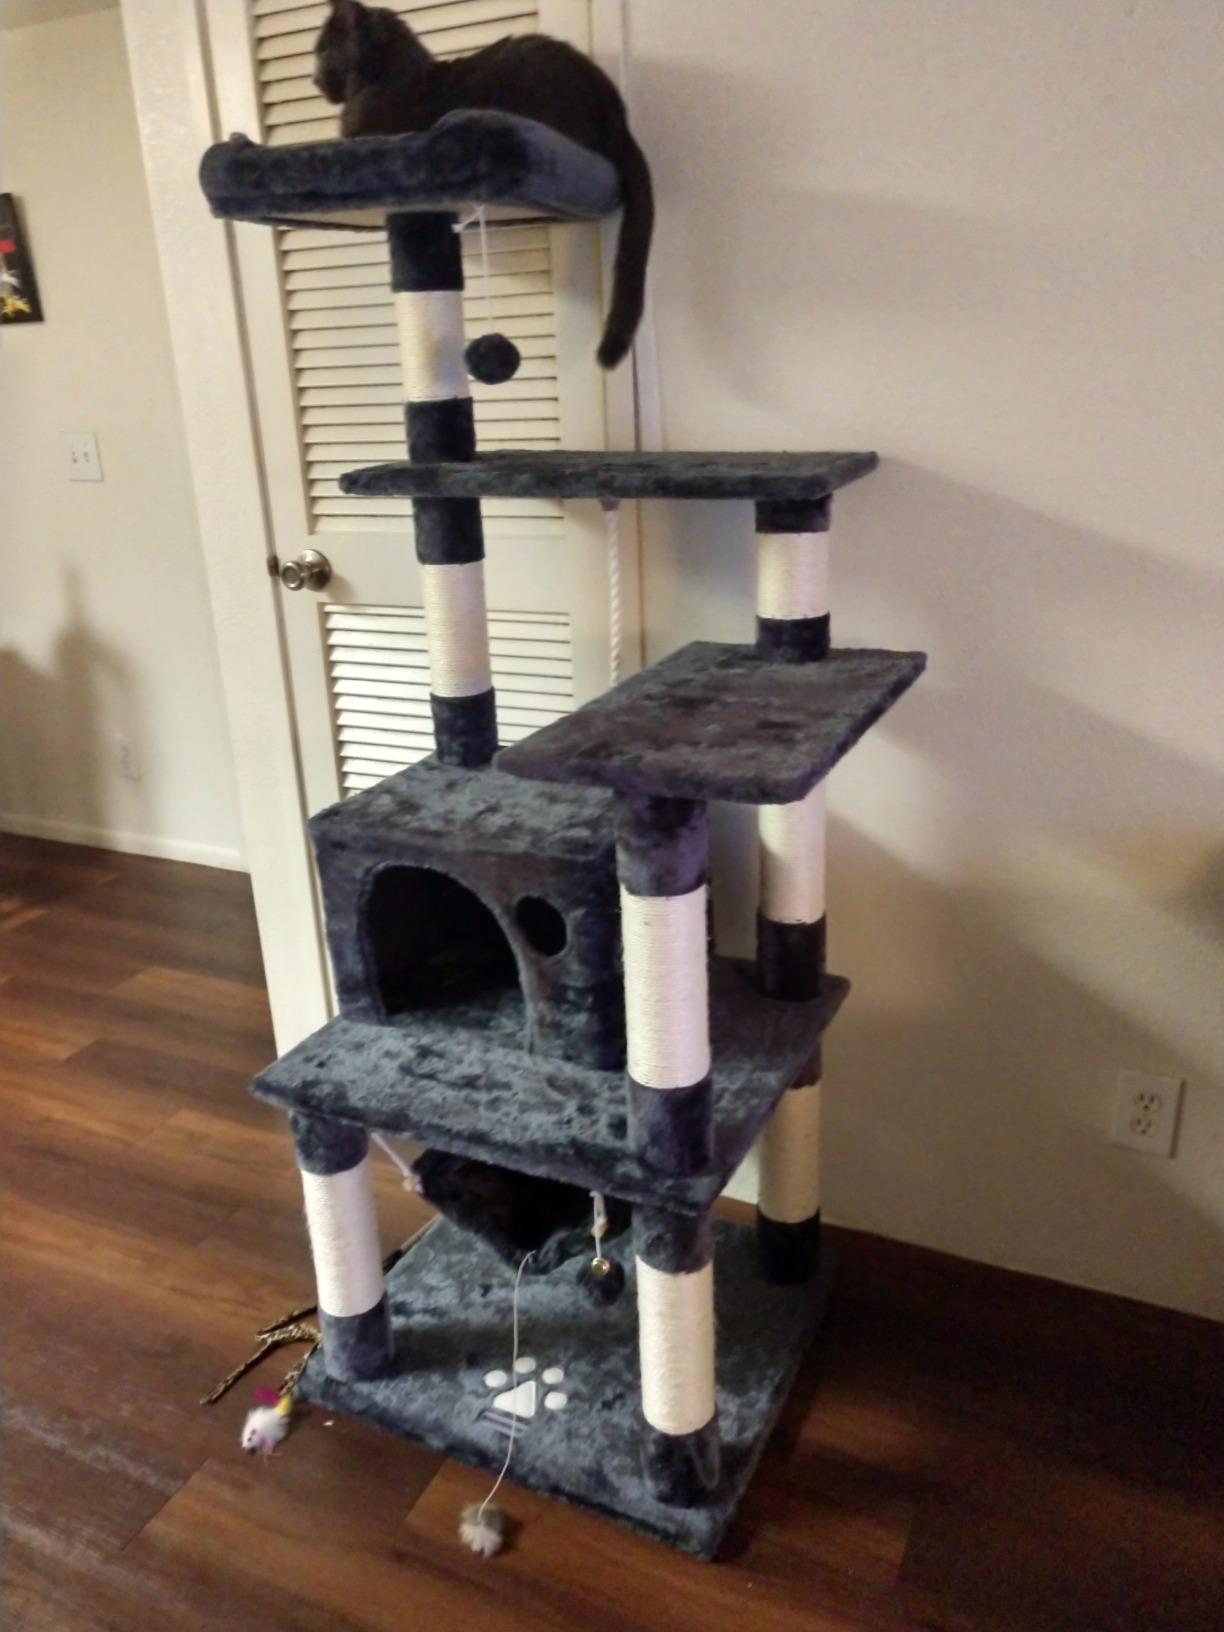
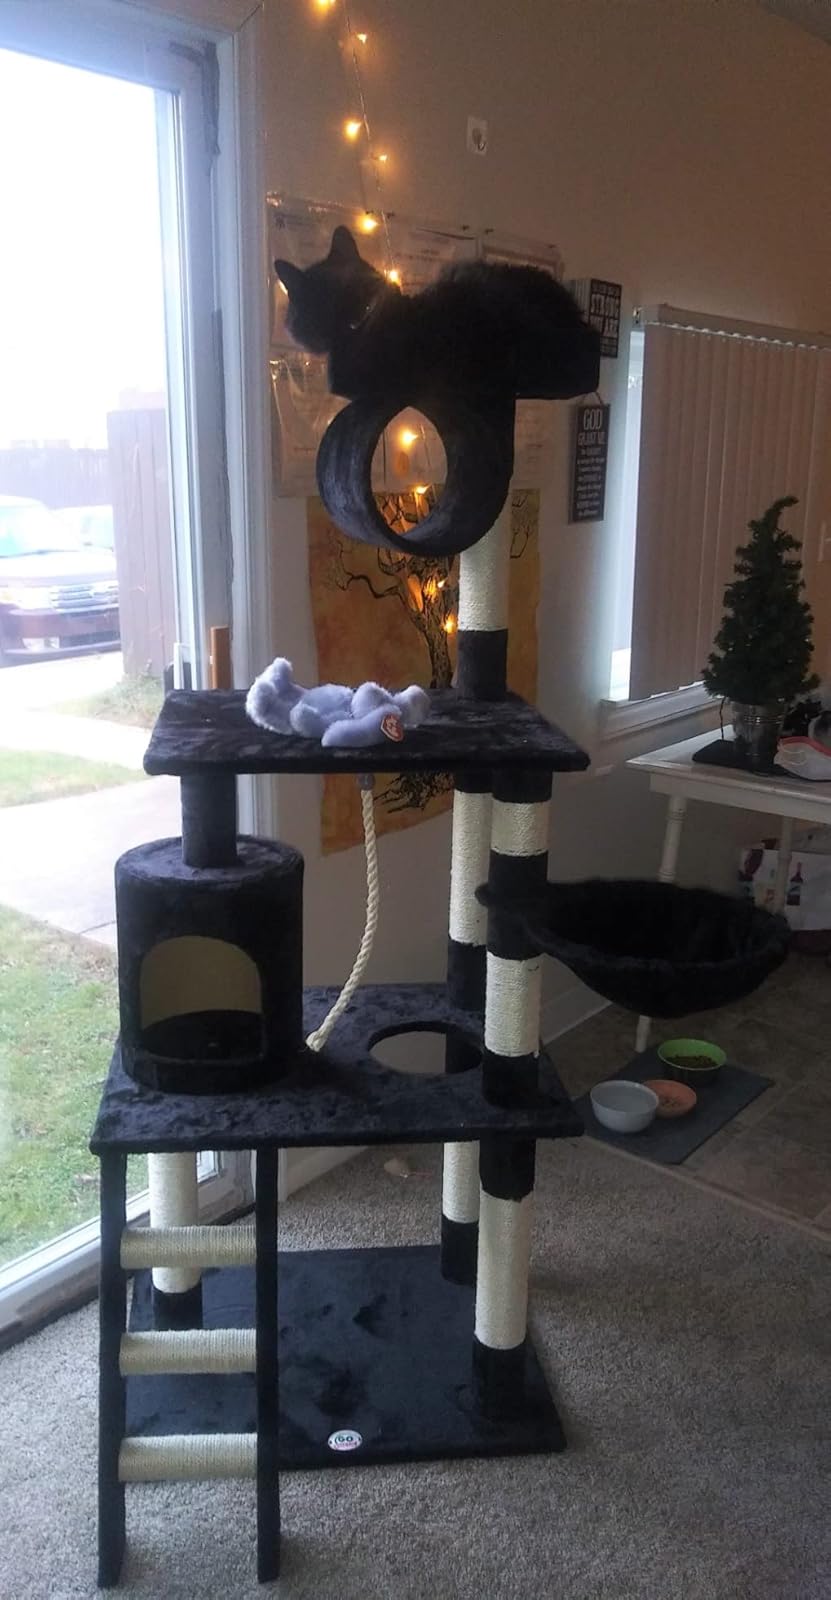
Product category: items_cat tree
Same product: no